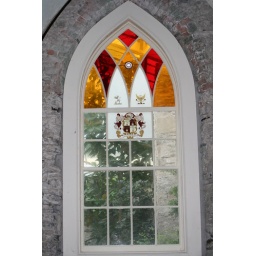
A window inside the mansion house at Aberglasney Gardens in Carmarthenshire. On the other side is the spectacular indoor garden